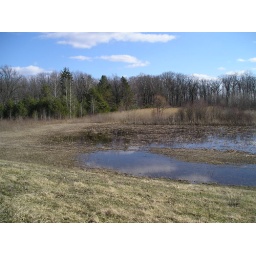
Nice cold, blue skied day in Michigan on a hill next to a swampful of frogs.